Inflatable Raiding Craft

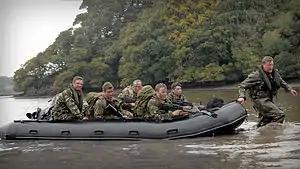
A Royal Marines' Inflatable Raiding Craft (IRC).

The Inflatable Raiding Craft (IRC) is a series of fast raiding and assault craft in service with the Royal Navy (incl. the Royal Marines and the Special Boat Service). Despite being among the smallest of the amphibious craft, the IRC is one of the most widely used due to its mobility and versatility. The IRC is essentially a type of inflatable boat, the American equivalent is the Combat Rubber Raiding Craft.